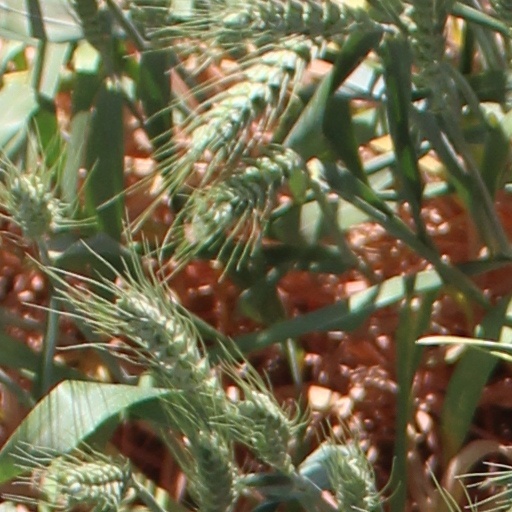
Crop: wheat